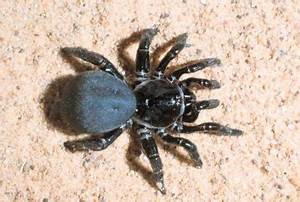
Label: spider